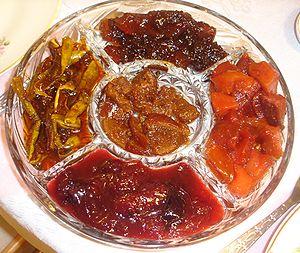
Nourriture symbolique du jour férié Roch Hachana (tradition libyenne)
Roch Hachana est une fête juive célébrant la nouvelle année civile du calendrier hébraïque. Appelée « jour de la sonnerie » ou « du souvenir de la sonnerie » dans la Bible, elle est également considérée dans la tradition rabbinique comme le jour du jugement de l’humanité, inaugurant ainsi une période de dix jours de pénitence dans l’attente du grand pardon accordé aux repentants à Yom Kippour.